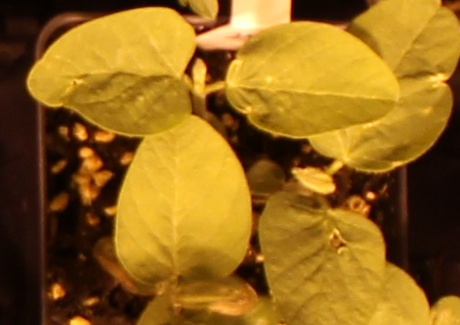
Label: Soybean